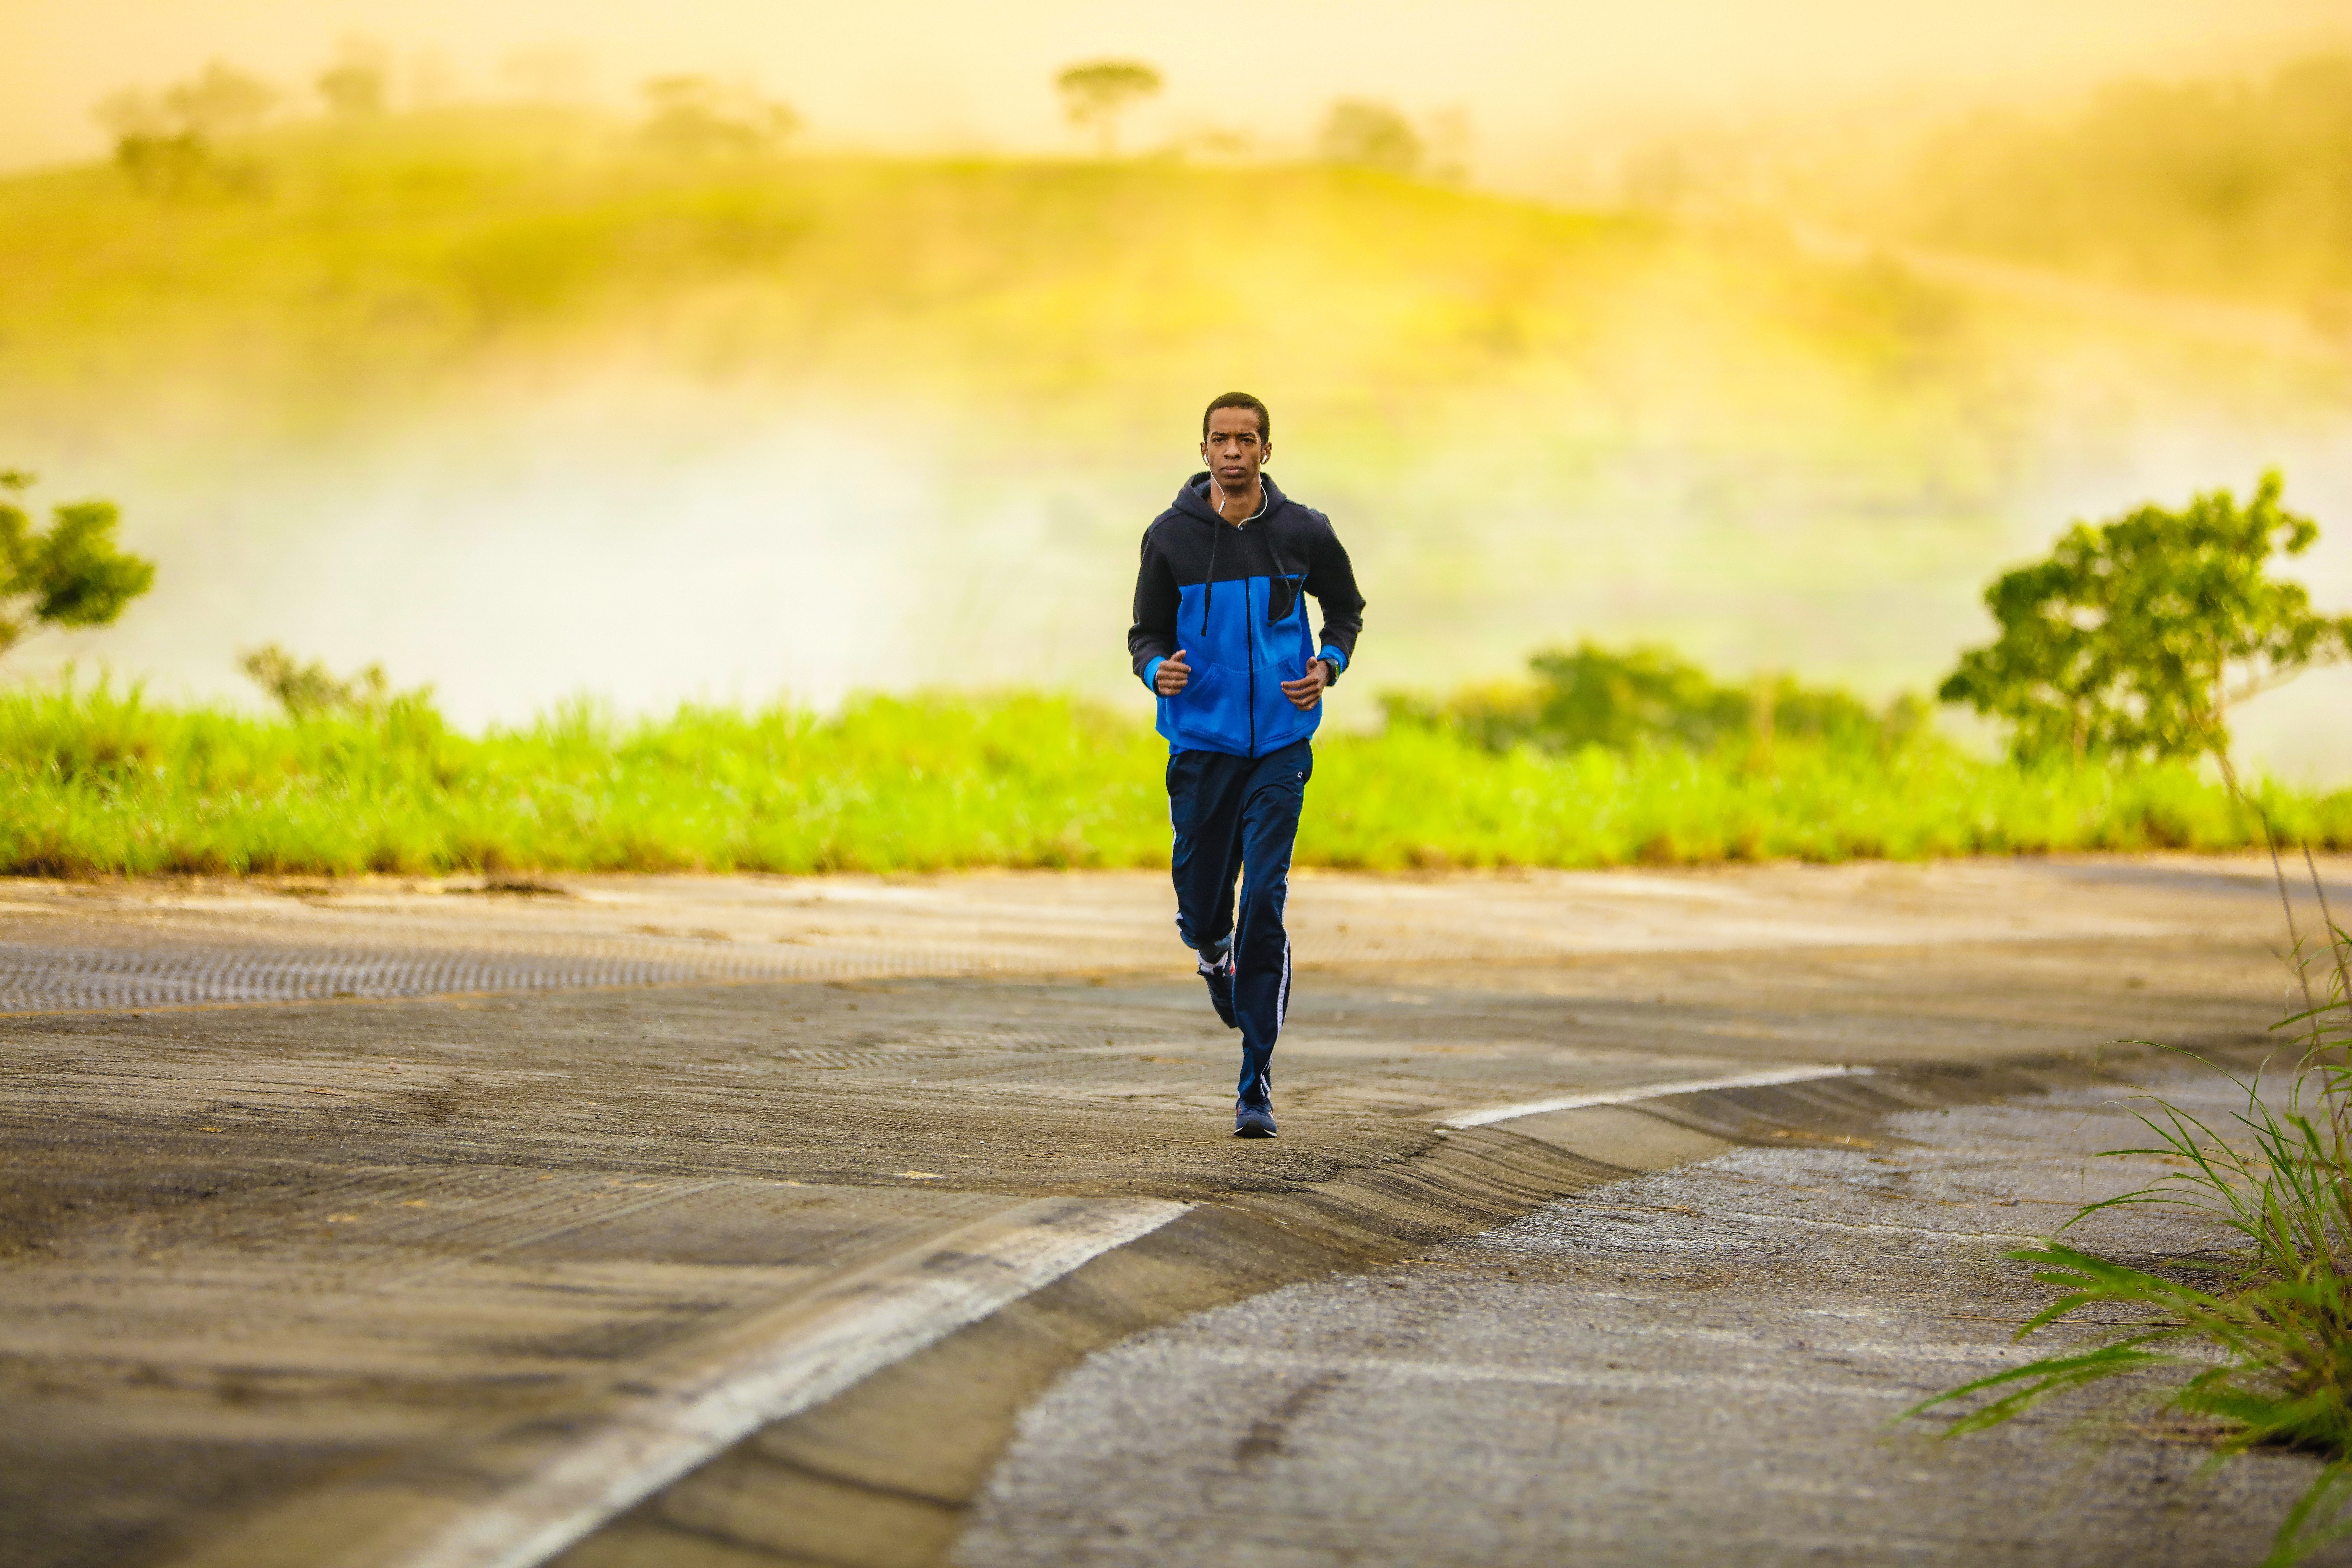
man, person, photography, running, run, male, motion, athletic, training, jogging, exercise, healthy, fitness, workout, activity, outdoors, photograph, fit, athlete, active, adult, jog, running man, human action